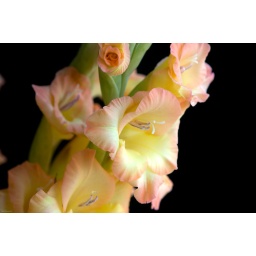
Manual metering, Nikkor 80mm f2 AIS @ f8 shot against curtain with window on right as natural light source